Mohamed Salmane

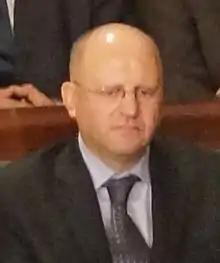
Official portrait, 2020

Mohamed Salmane (born 1958) is a Tunisian politician. He serves as the Minister of Housing and Equipment under Prime Minister Hamadi Jebali.